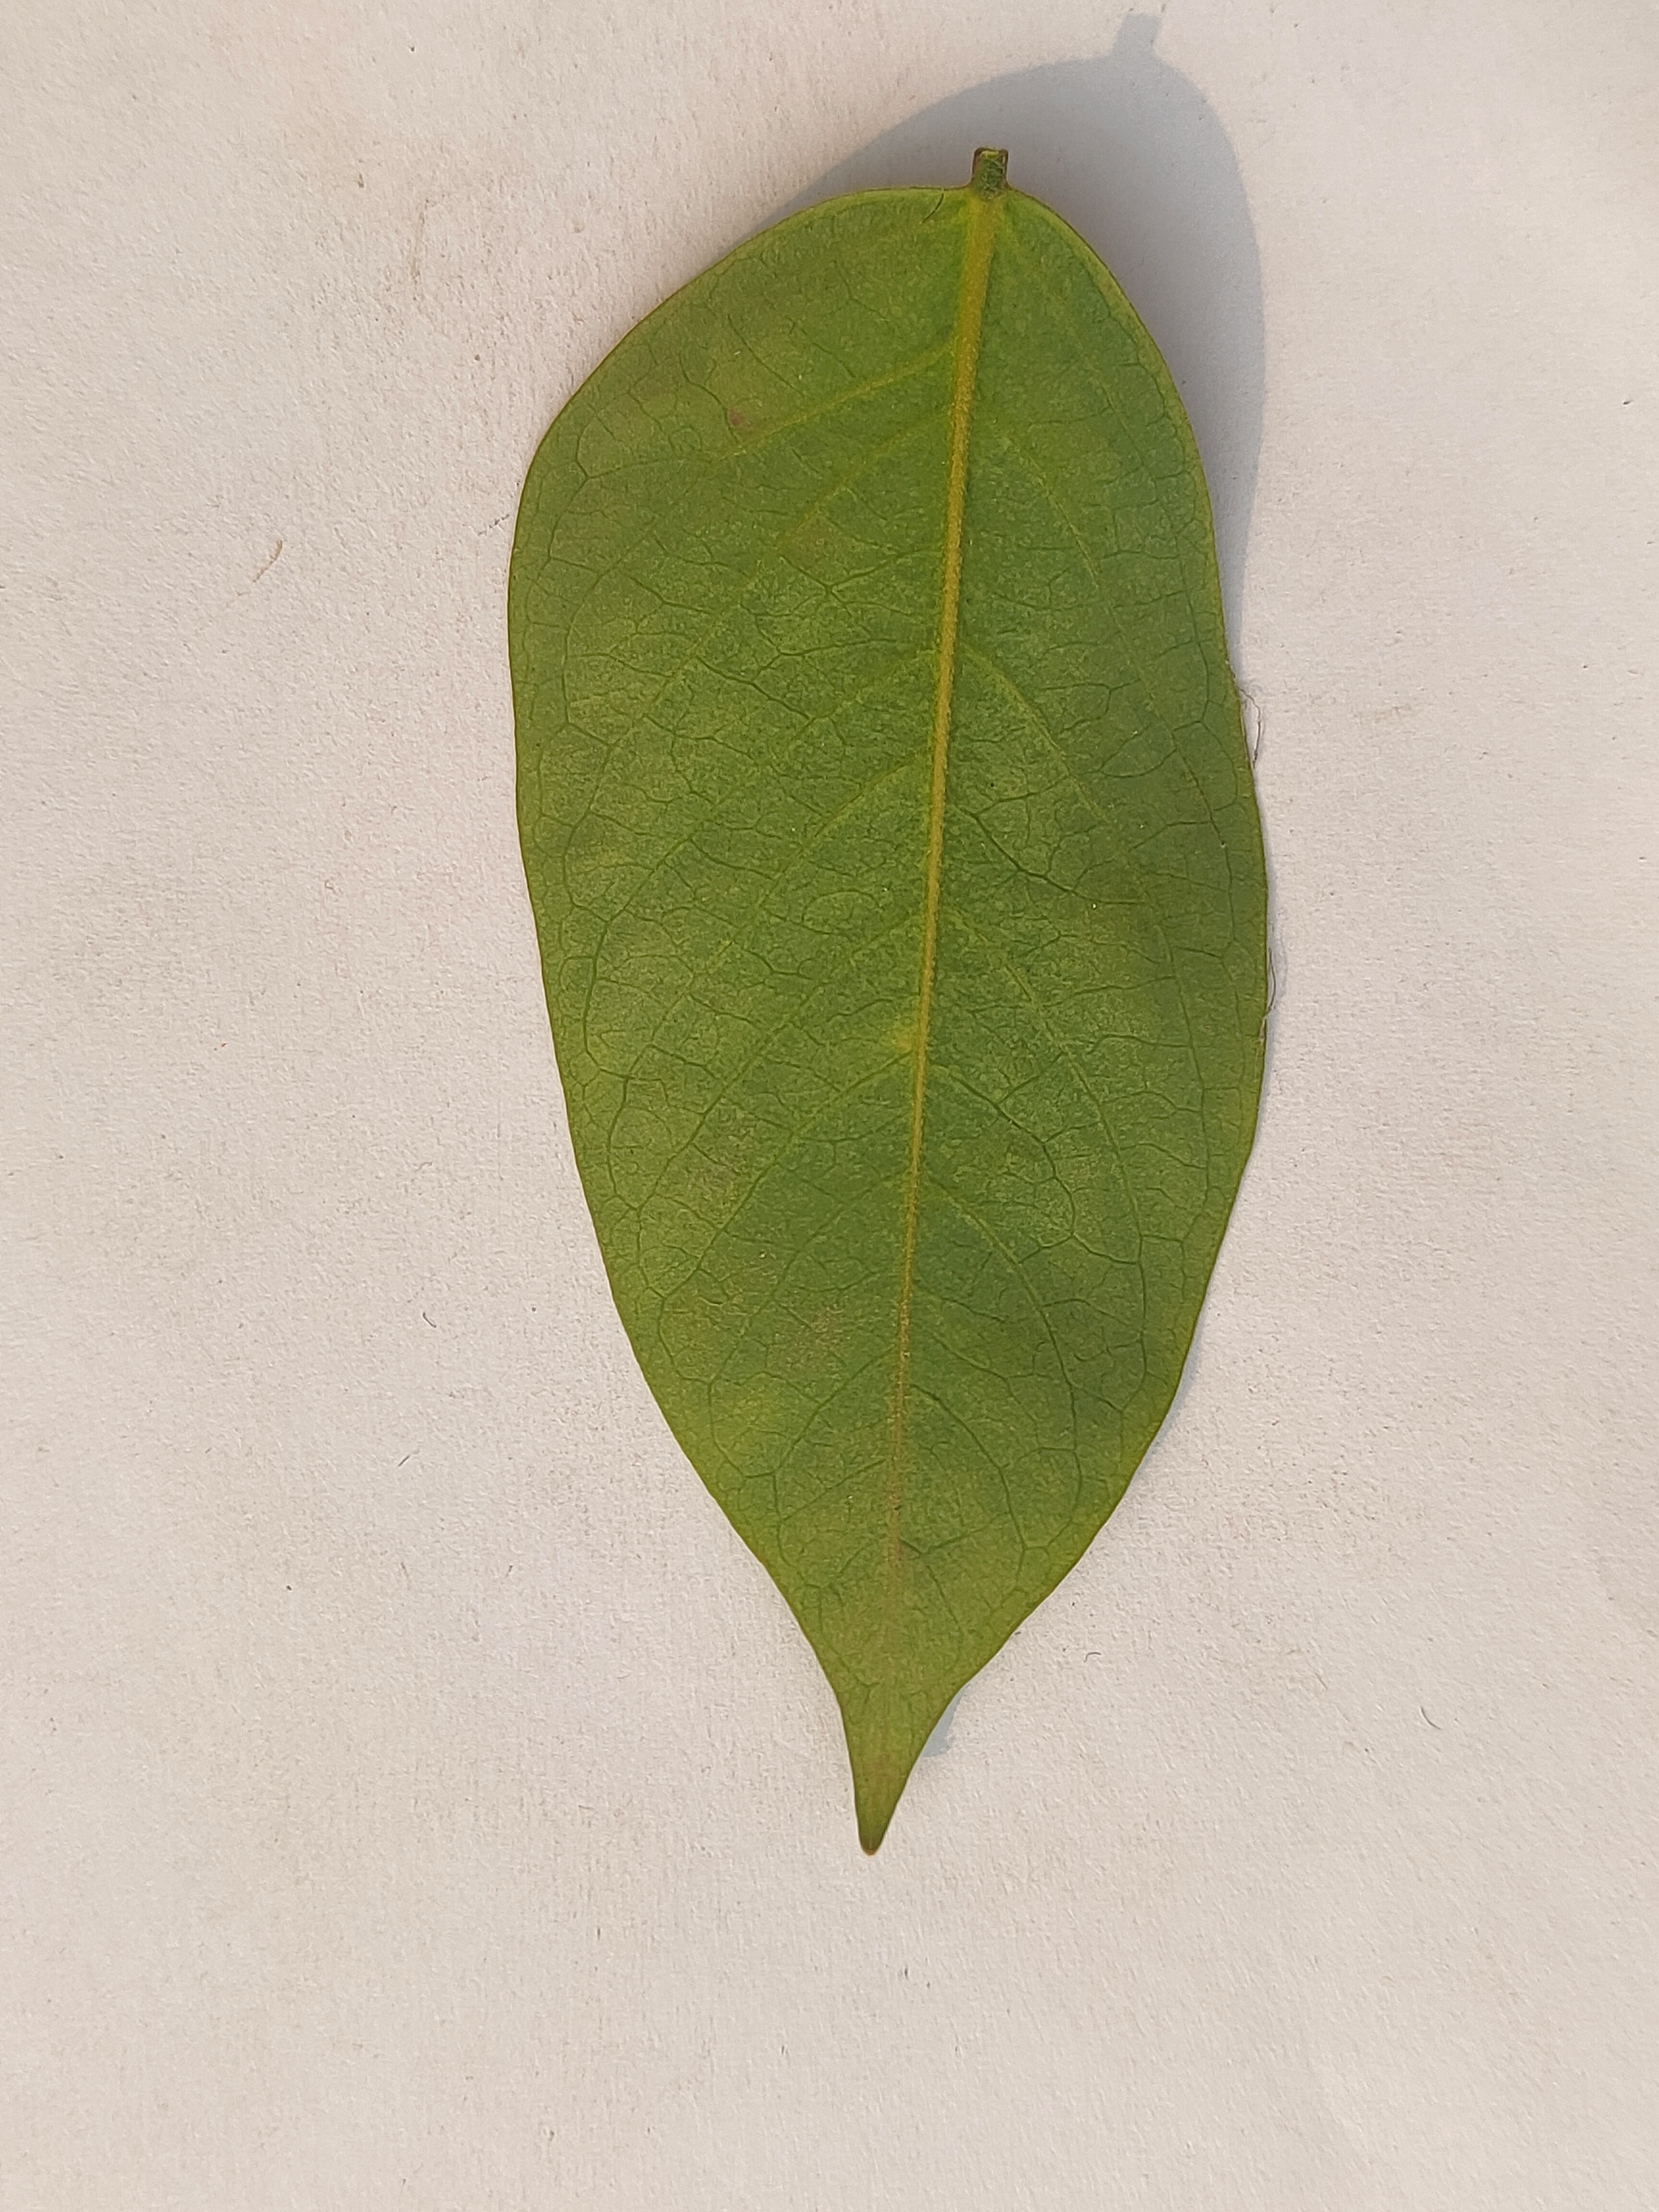
Leaf variety: Star Fruit